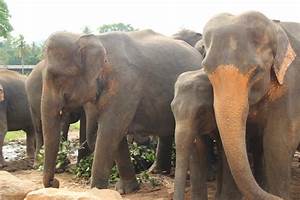
Label: elephant